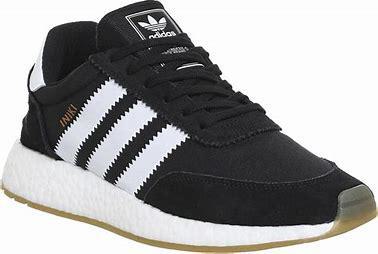
Brand: Adidas
Model: Iniki Runner